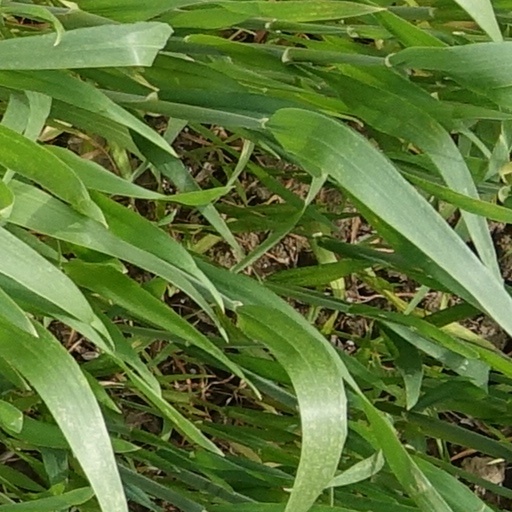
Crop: wheat